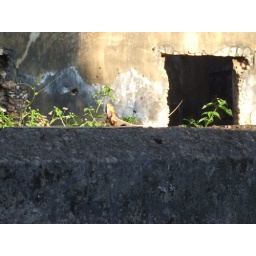
A Garden Lizard on a wall at dusk in Mallaagam along Kaankesanthurai road in Jaffna